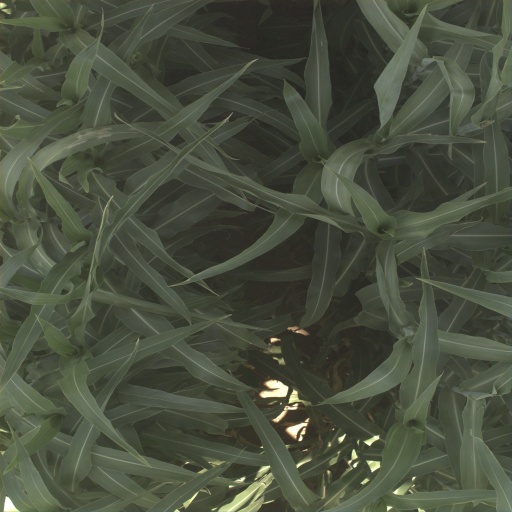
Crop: sorghum